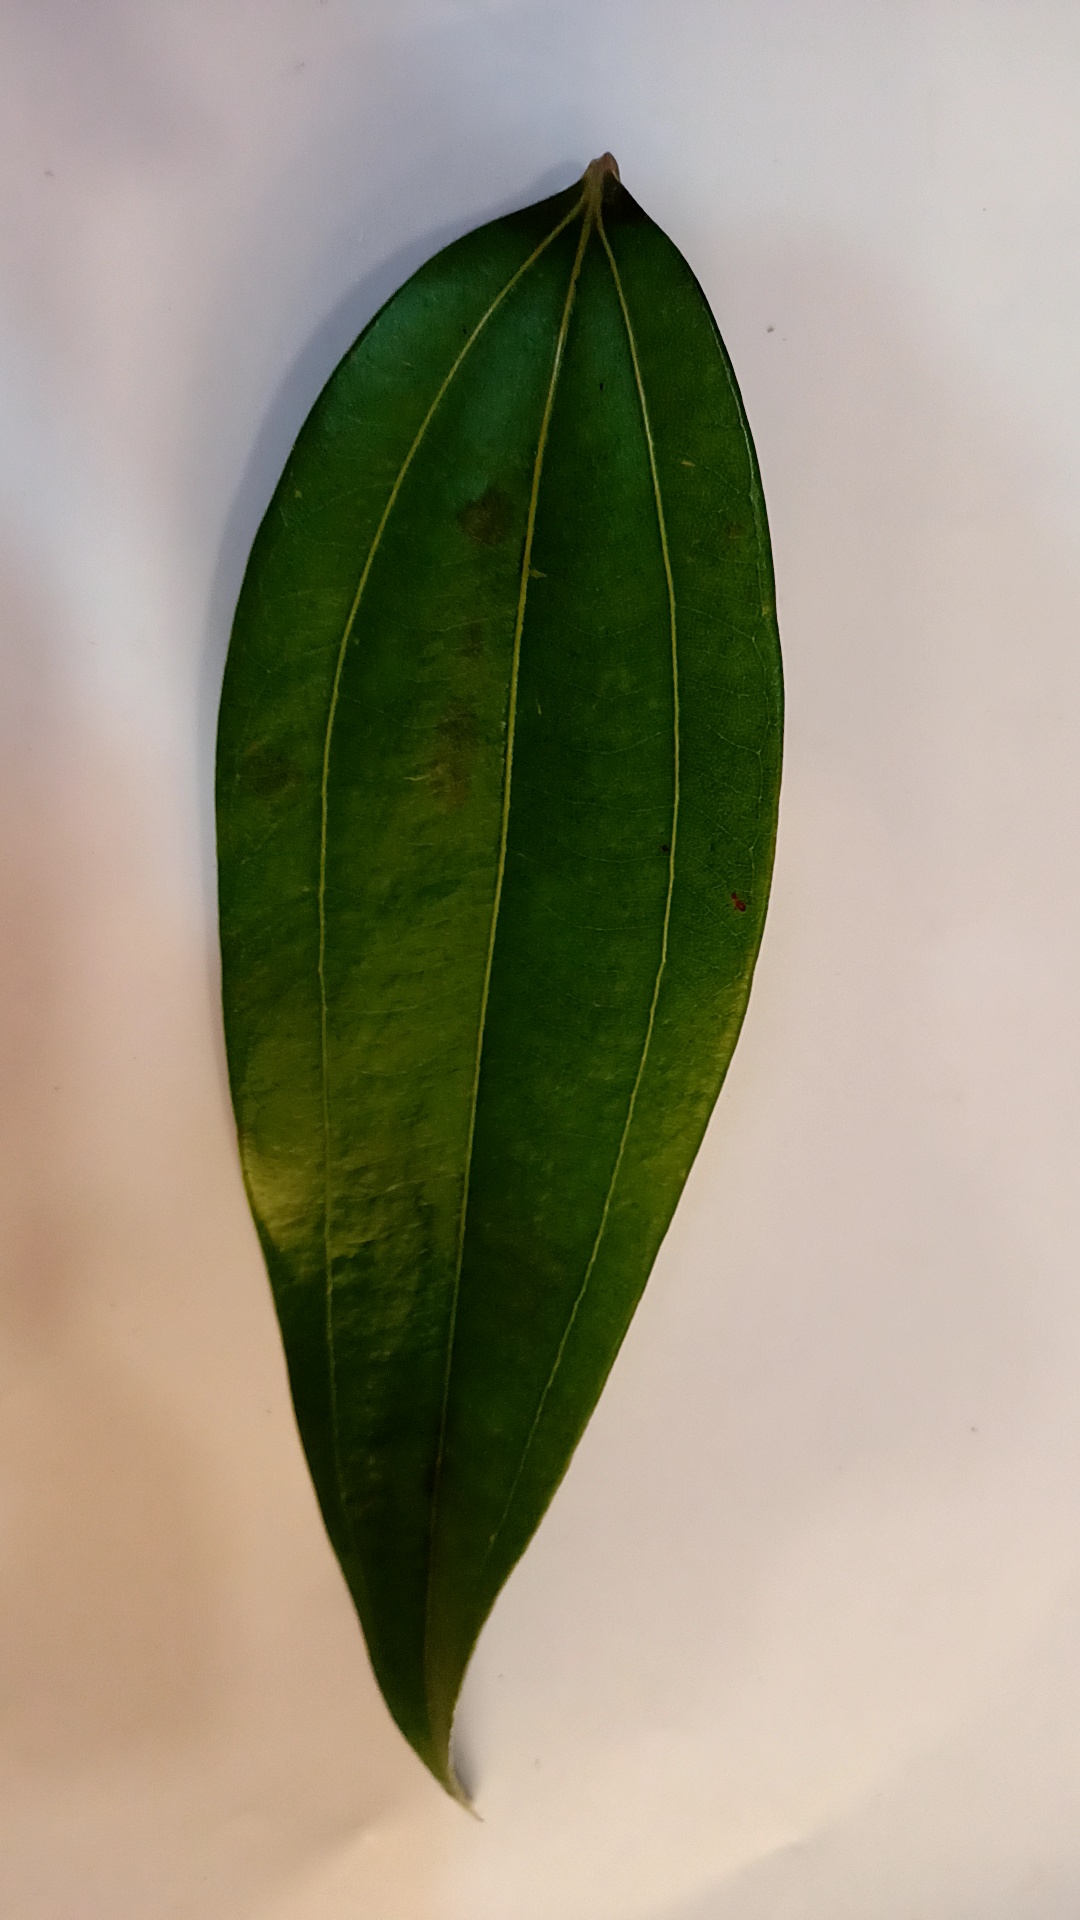
Label: Healthy